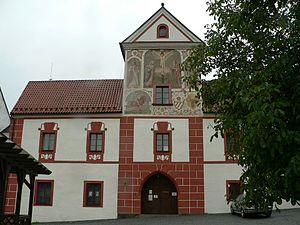
L'abbaye de Vyšší Brod est une abbaye cistercienne de styles gothique et baroque, fondée en 1259 à Vyšší Brod, en Bohême-du-Sud, dans le sud de la République tchèque.